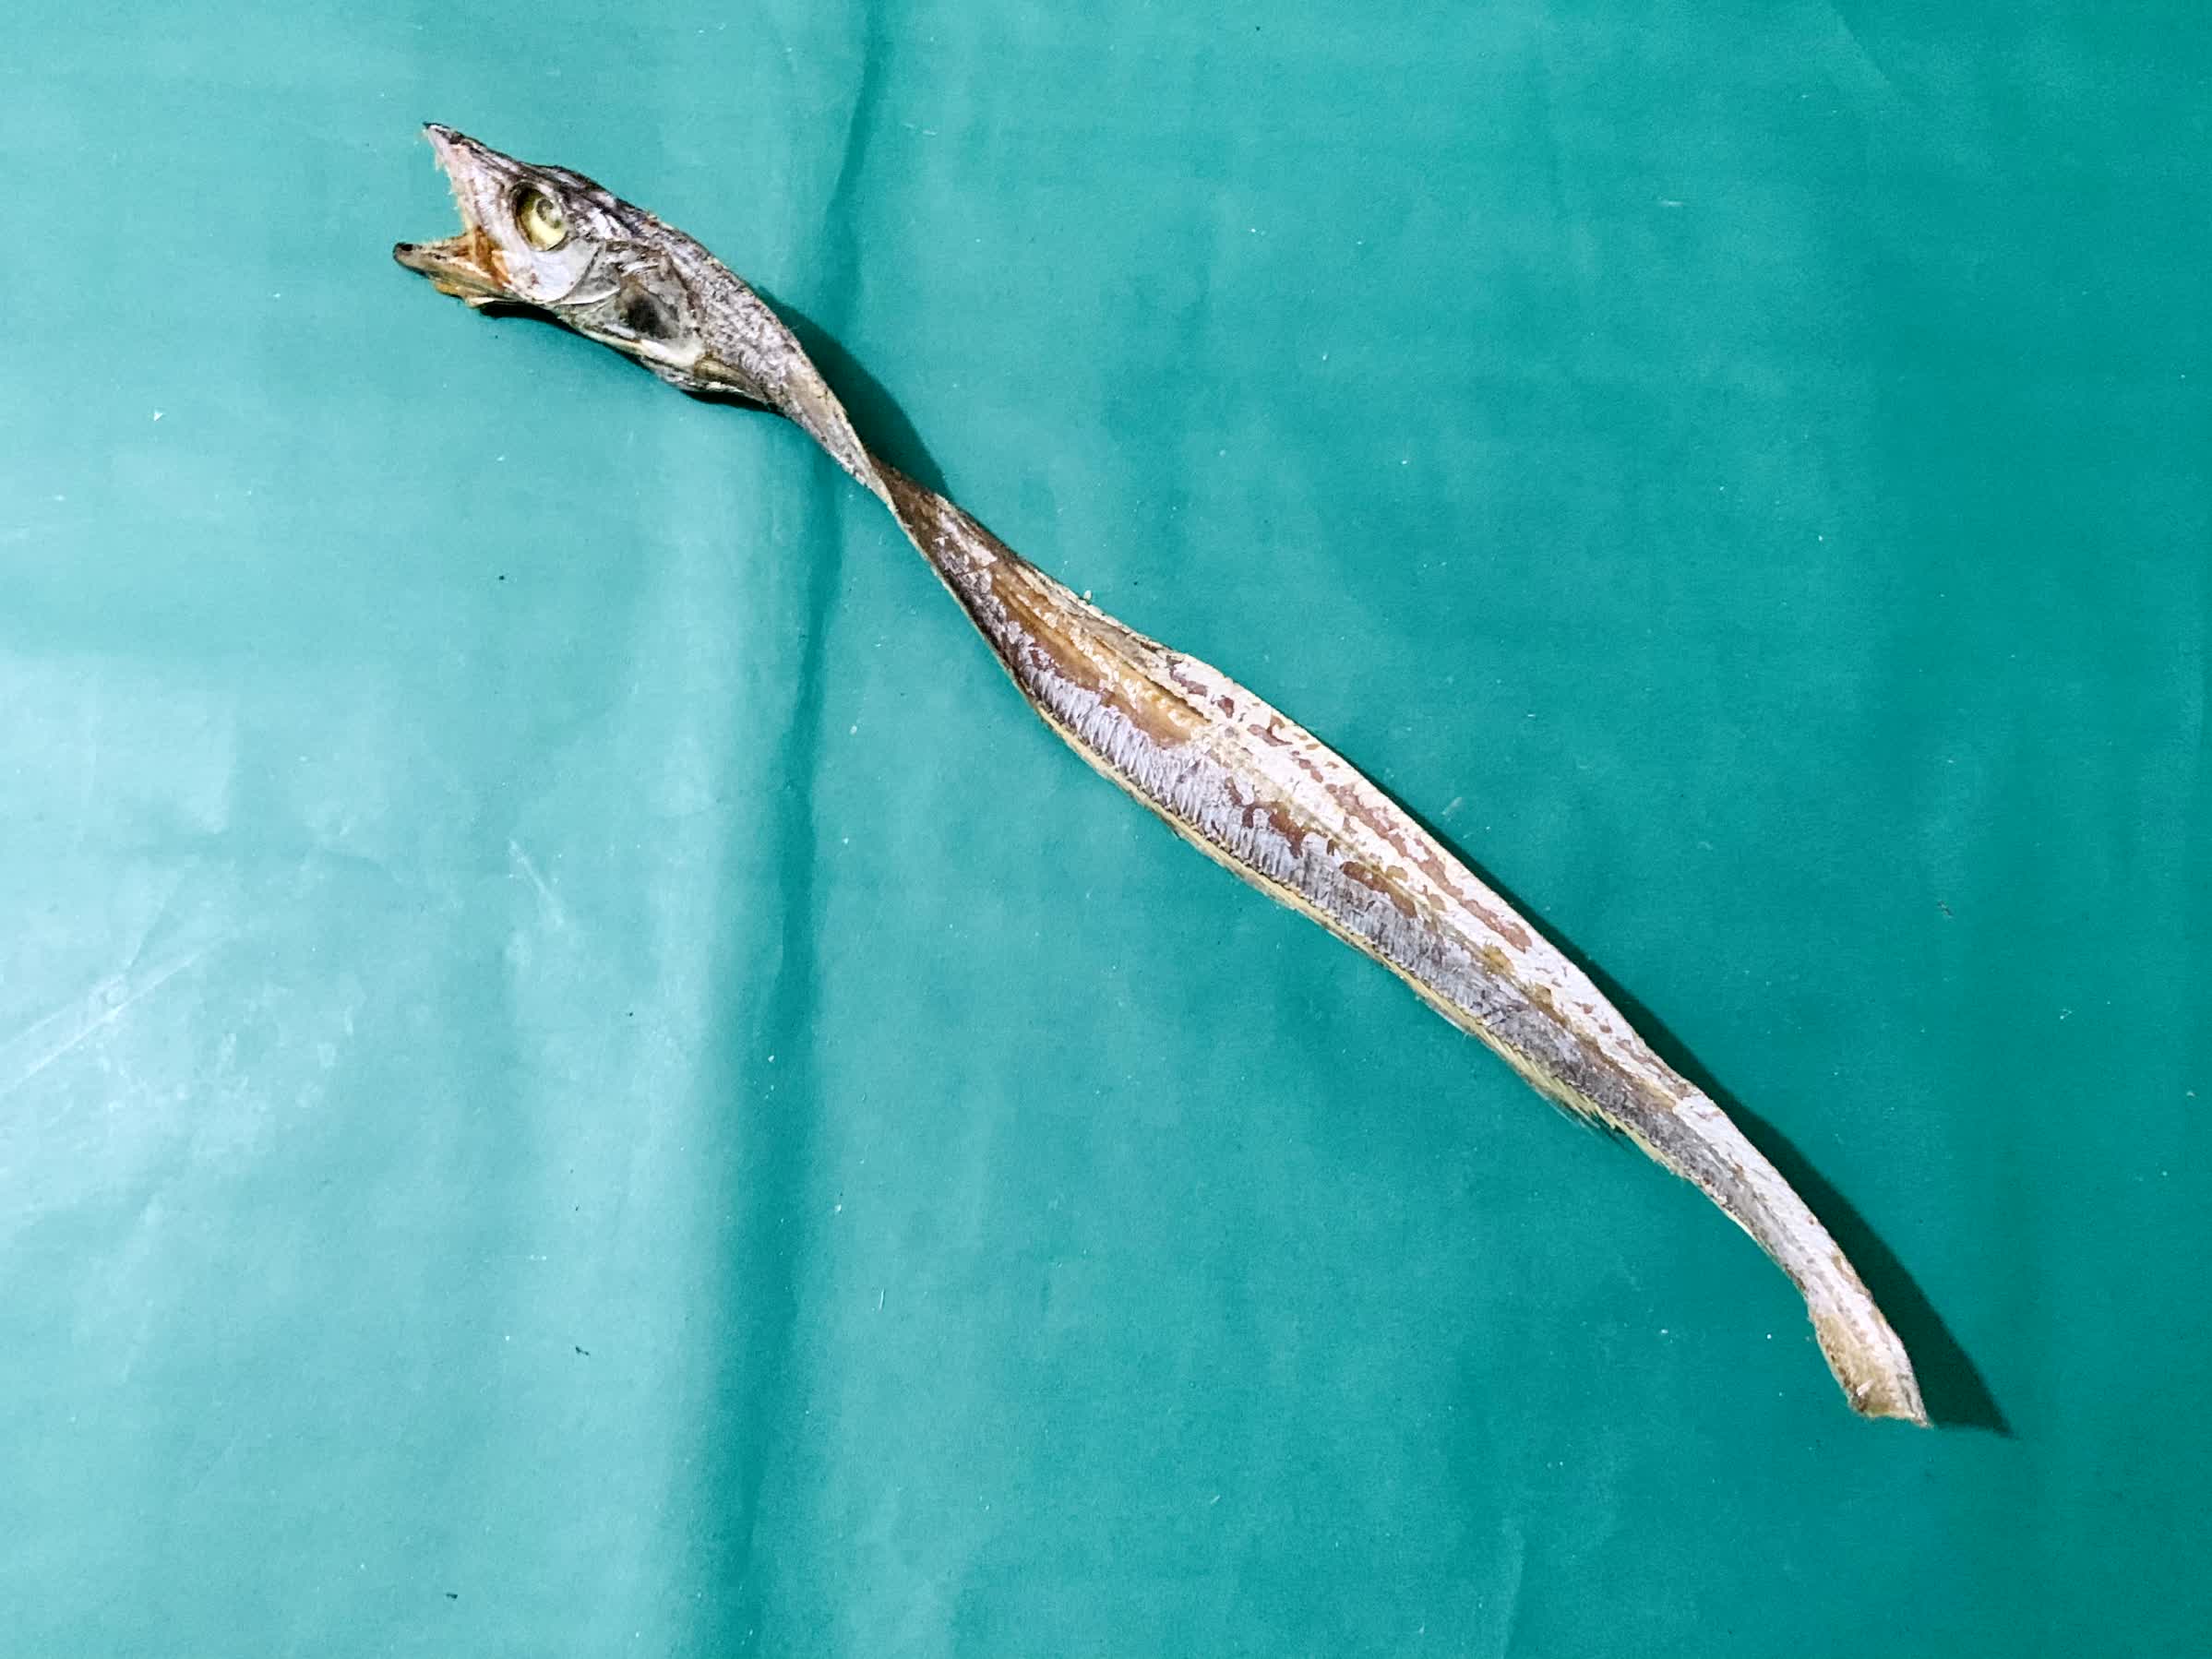
Species: Churi